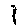
Label: 1